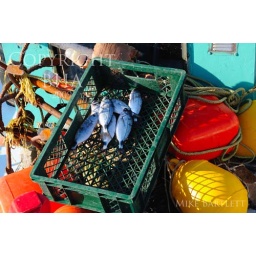
Fish in a plastic basket